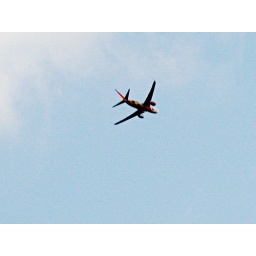
Air Plane flying in the sky on a sunny day.